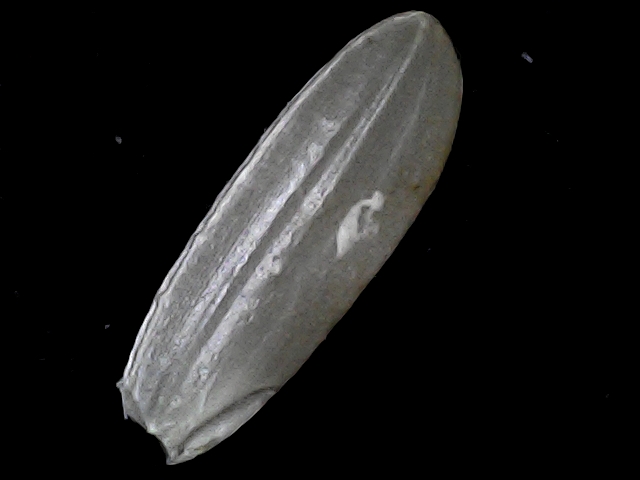
Rice variety: BRRI67